List of demolished buildings and structures in Columbus, Ohio

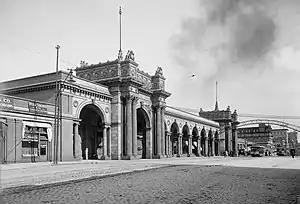
Union Station

This is a list of demolished buildings and structures in Columbus, Ohio. Over time, countless notable buildings have been built in the city of Columbus. Some of them still stand today and can be viewed, however, many local landmarks have since been demolished. The reason for the demolition was often that the condition of the building was no longer adequate, but in some cases, its style was already ostentatious and outdated. Another aspect taken into consideration is that because the cost of renovating a building is very high, demolition is sometimes seen as preferable over renovation. However, today's opinion may not be in line with the views prevalent at the time of its demolition, and many consider it detrimental to demolish buildings that were often built with high artistic demands at the time.